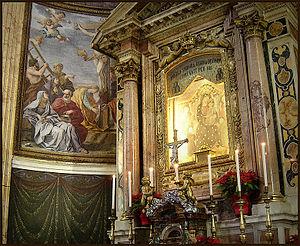
L'église Santa Maria ai Monti est une église romaine située dans le rione de Monti sur la via Madonna dei Monti ; elle est aussi dite Madonna dei Monti.